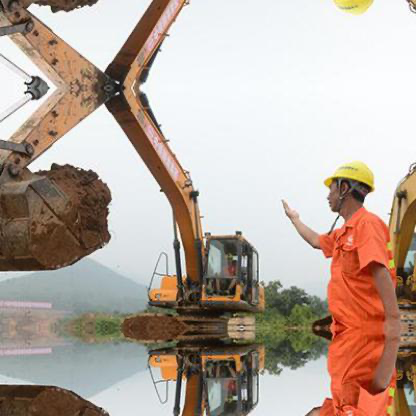
Objects in the image:
label: helmet
label: helmet